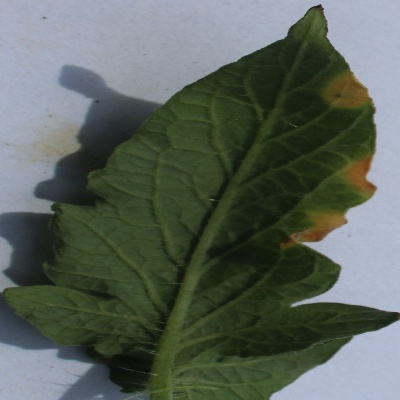
Crop: Tomato
Condition: leaf blight